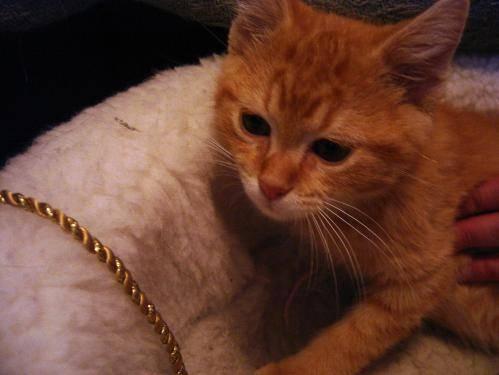
cat